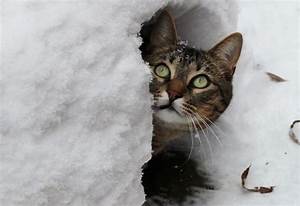
Label: cat